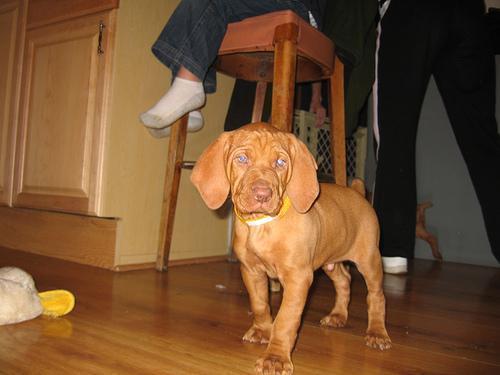
vizsla